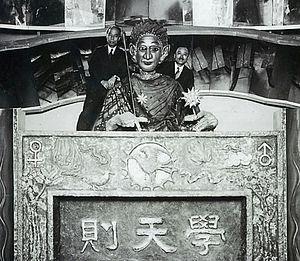
Gakutensoku est le premier robot à être construit au Japon à Osaka en 1929. Le robot a été conçu et fabriqué par le biologiste Makoto Nishimura. Nishimura était professeur à l'université impériale de Hokkaido, a étudié la boule de mousse et était un conseiller éditorial au journal Osaka Mainichi.